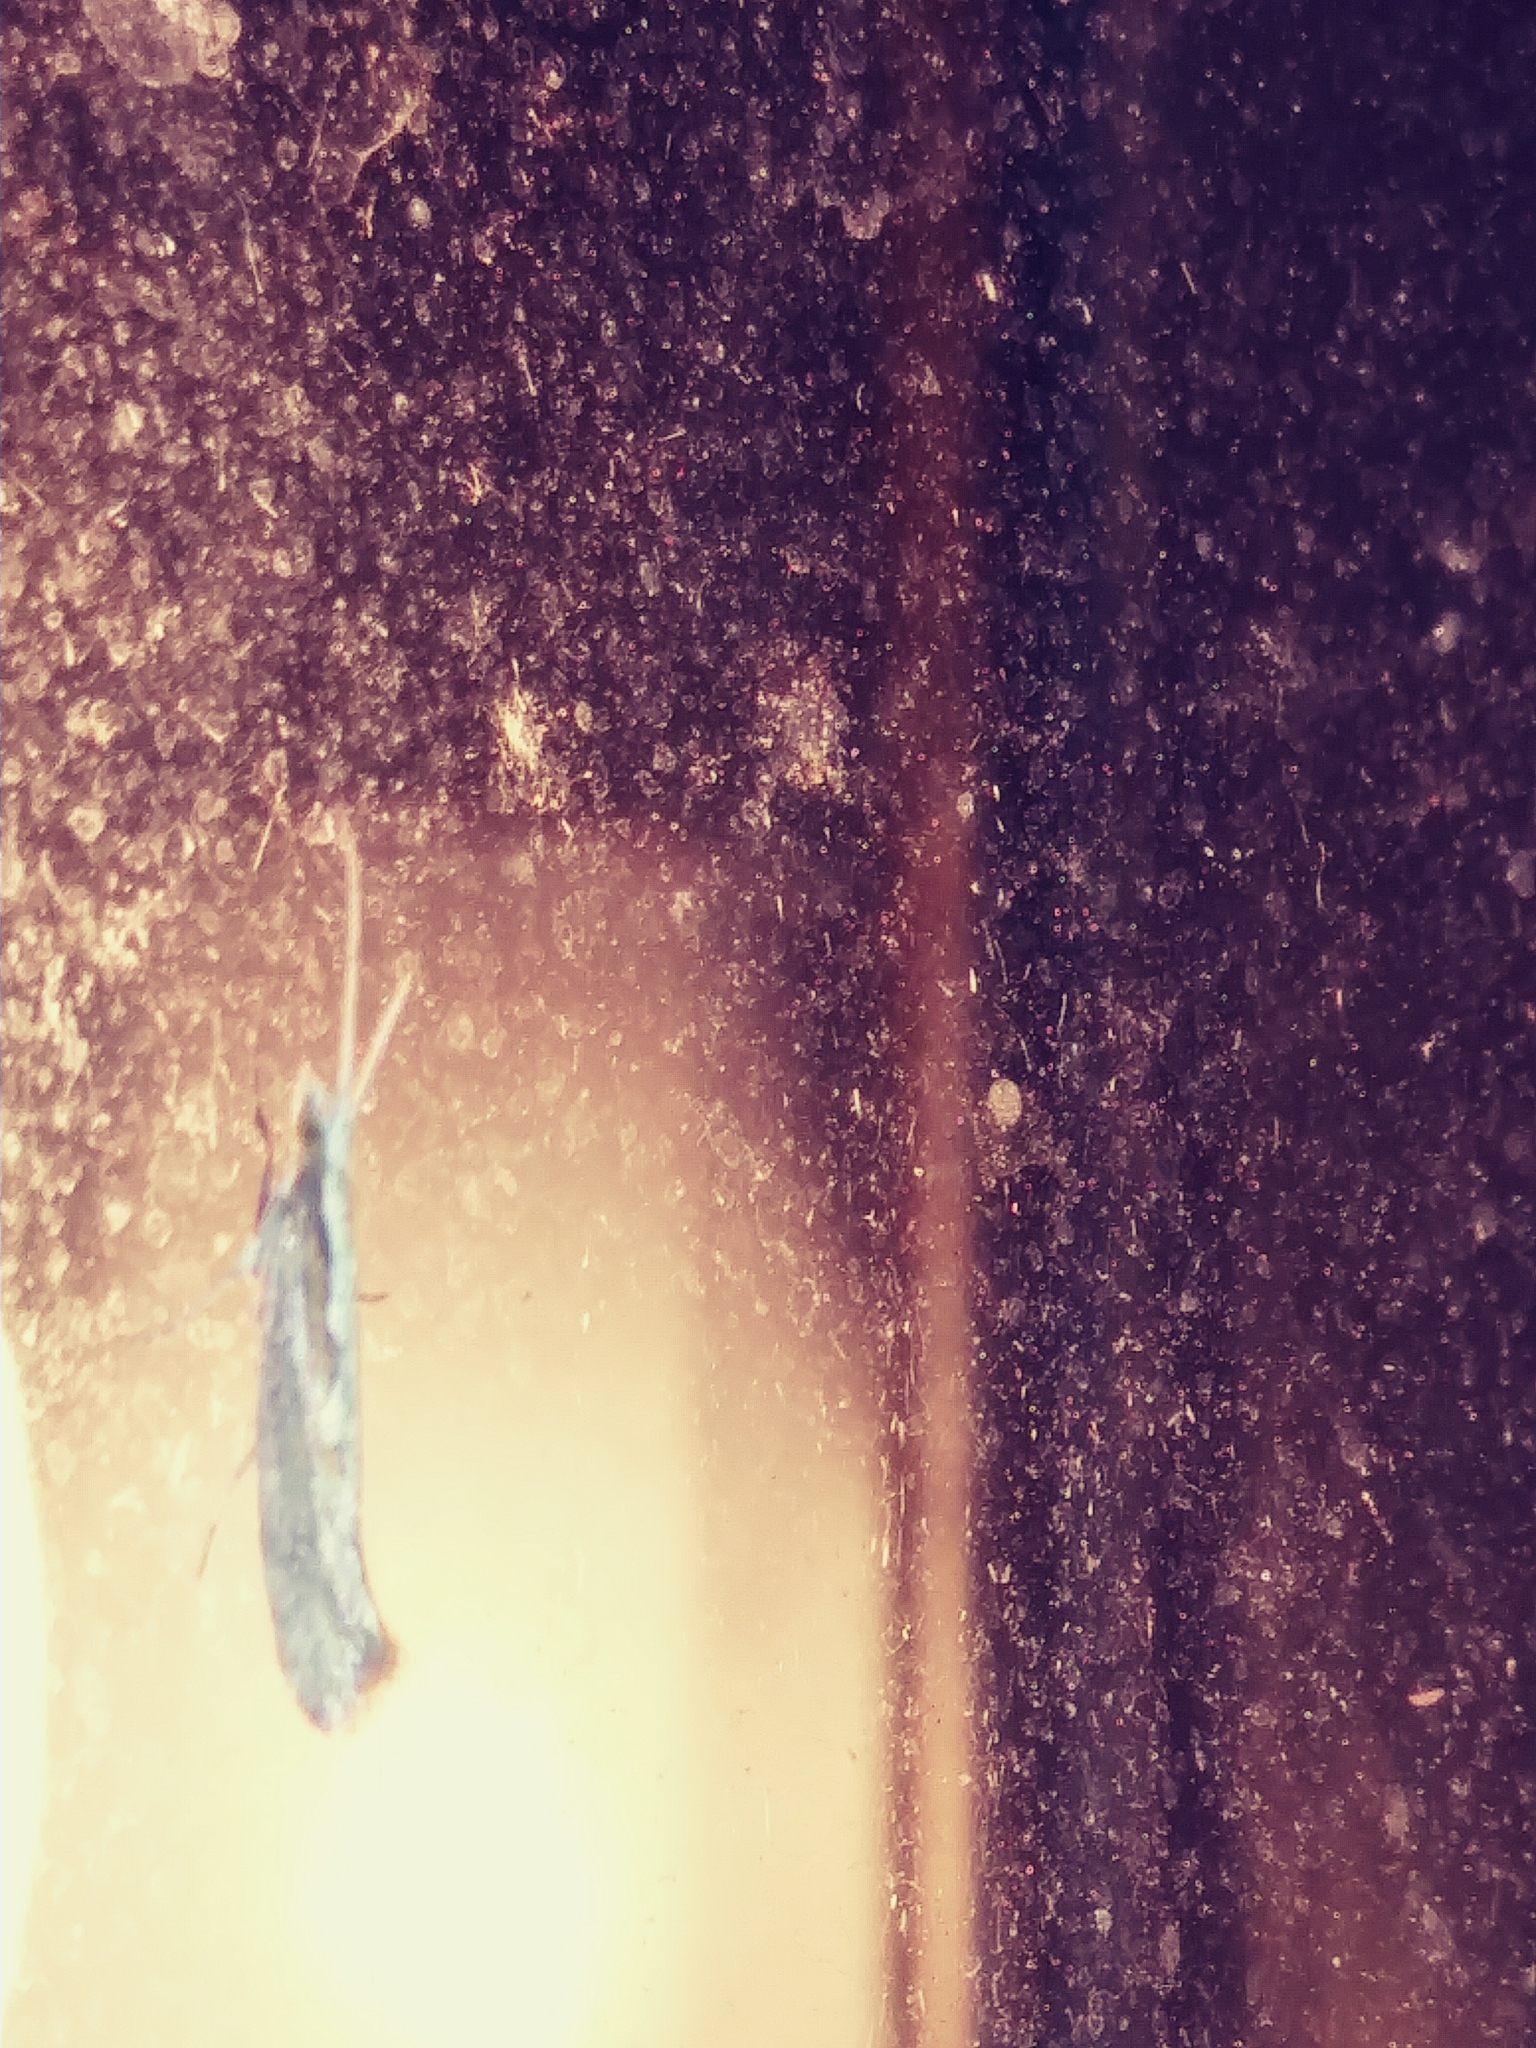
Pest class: diamondback_moth